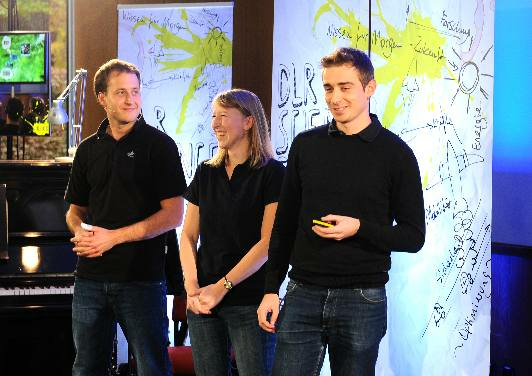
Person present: Yes